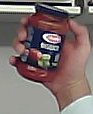
Product: barilla_pomodoro